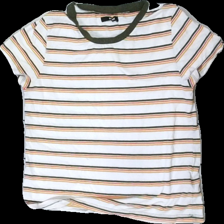
View: front
Type: T-shirt
Category: Children
Brand: Bikbok
Colors: Multicolor, White, Green, Yellow
Material: 54% cotton, 46% polyester
Pattern: Striped
Cut: Regular, C-collar
Size: L
Season: All
Holes: Major
Price range: <50
Recommended usage: Export
Comment: Very washed out